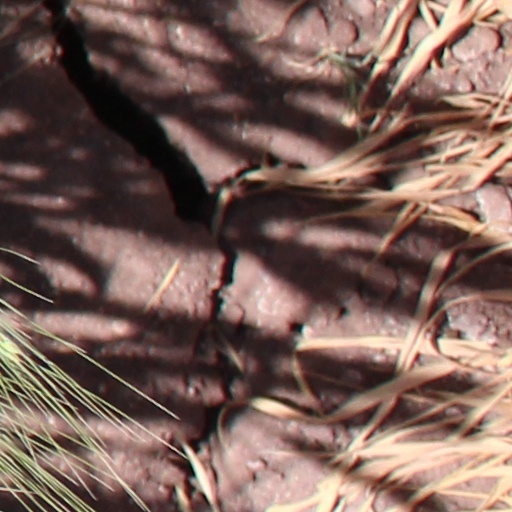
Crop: wheat